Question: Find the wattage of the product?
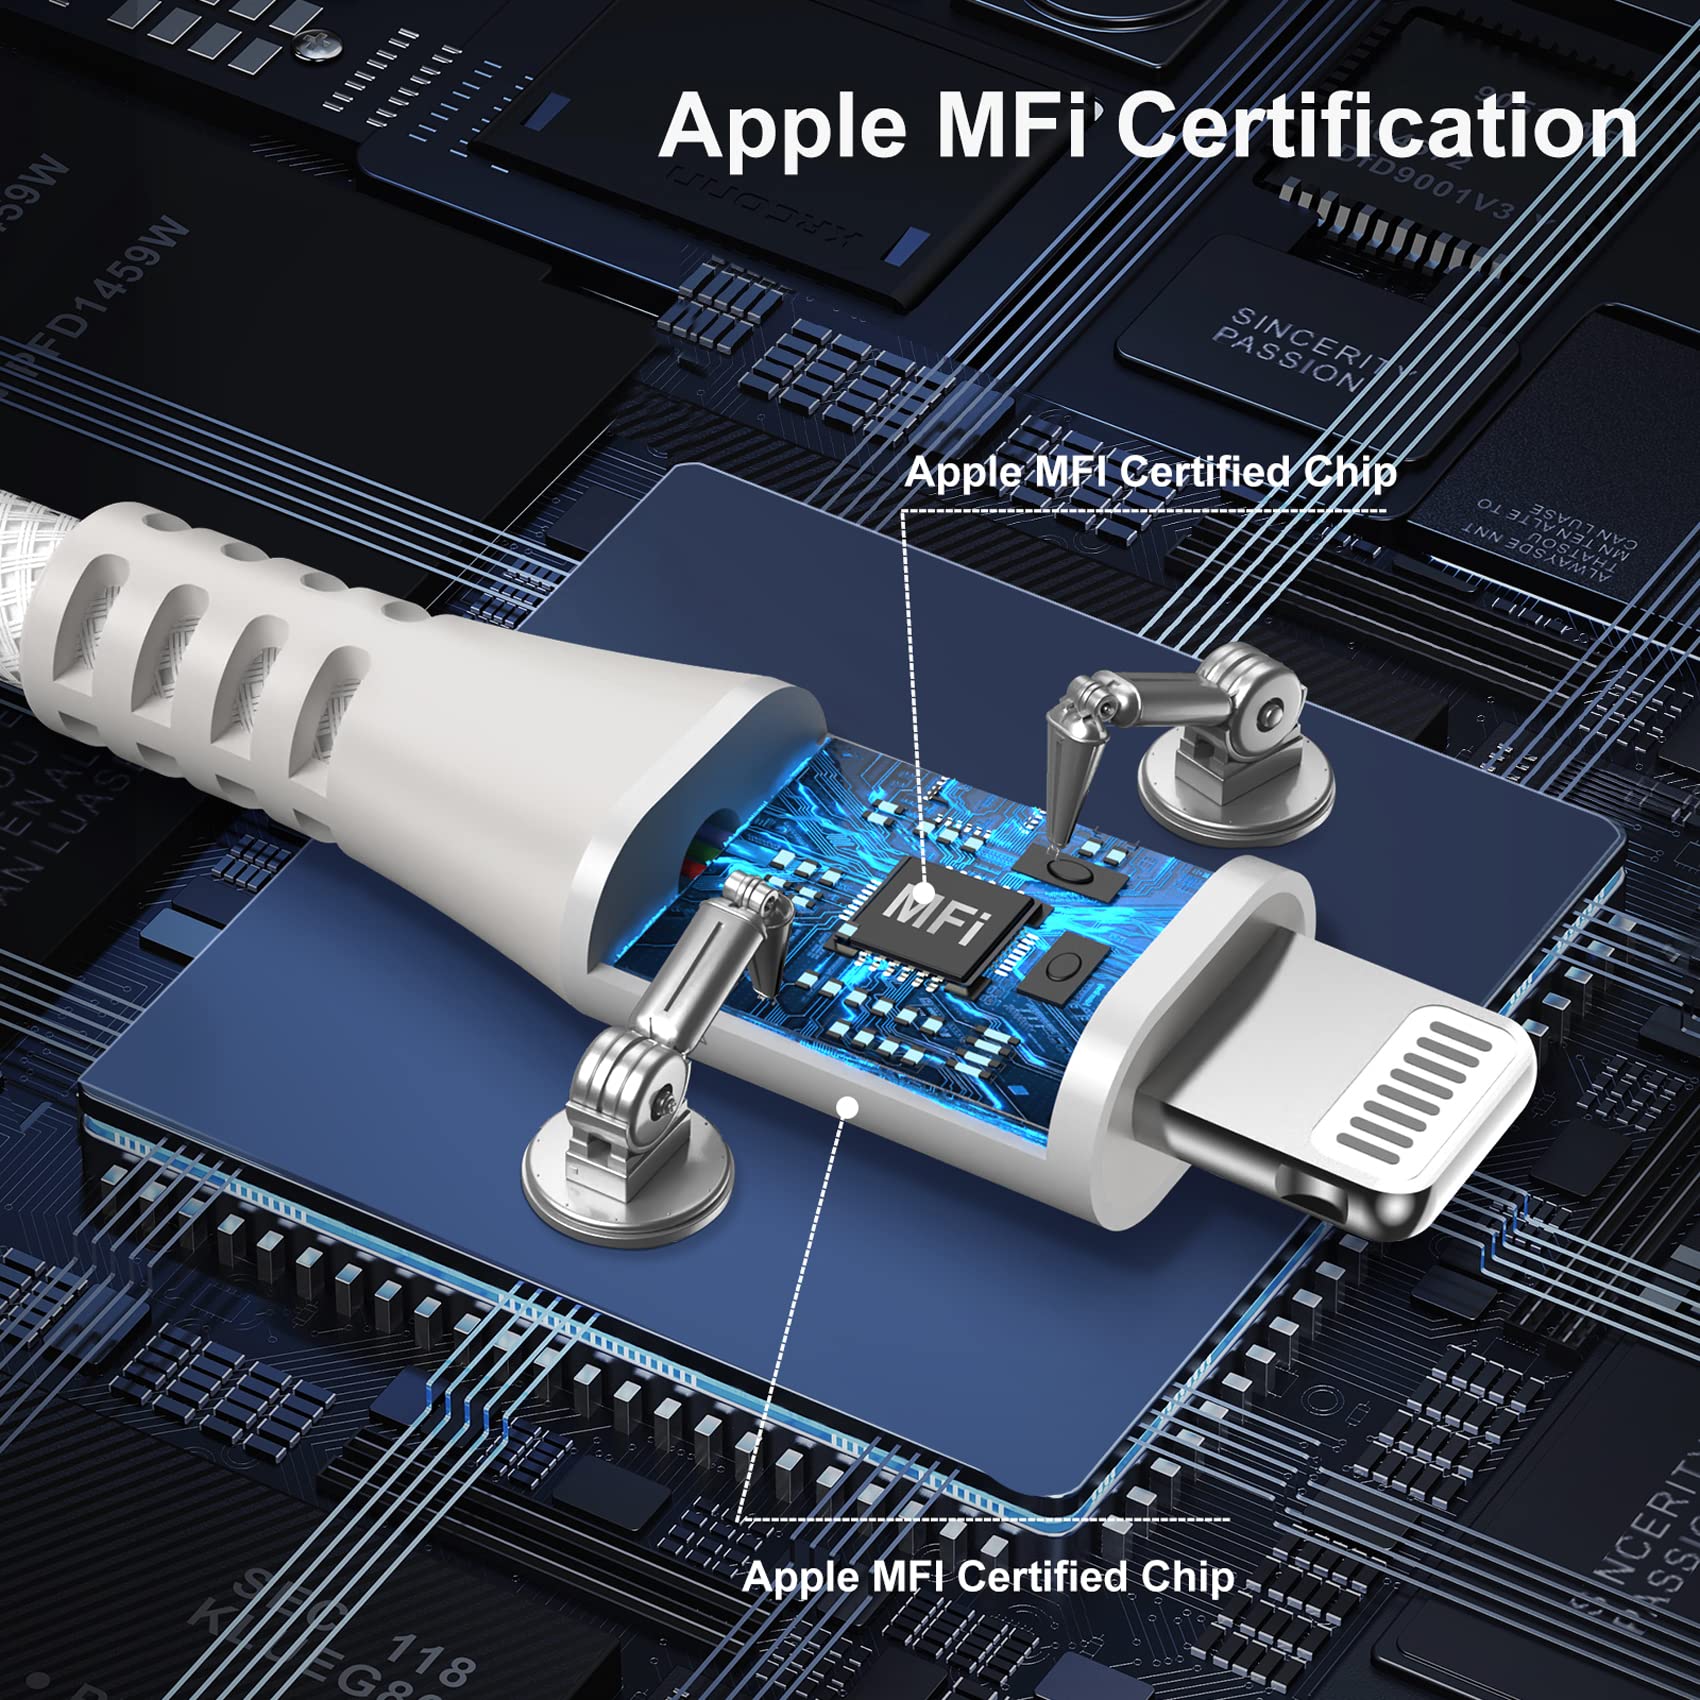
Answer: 1459.0 watt